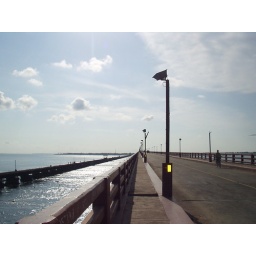
It is a bridge on the Indian ocean in Rameshwaram